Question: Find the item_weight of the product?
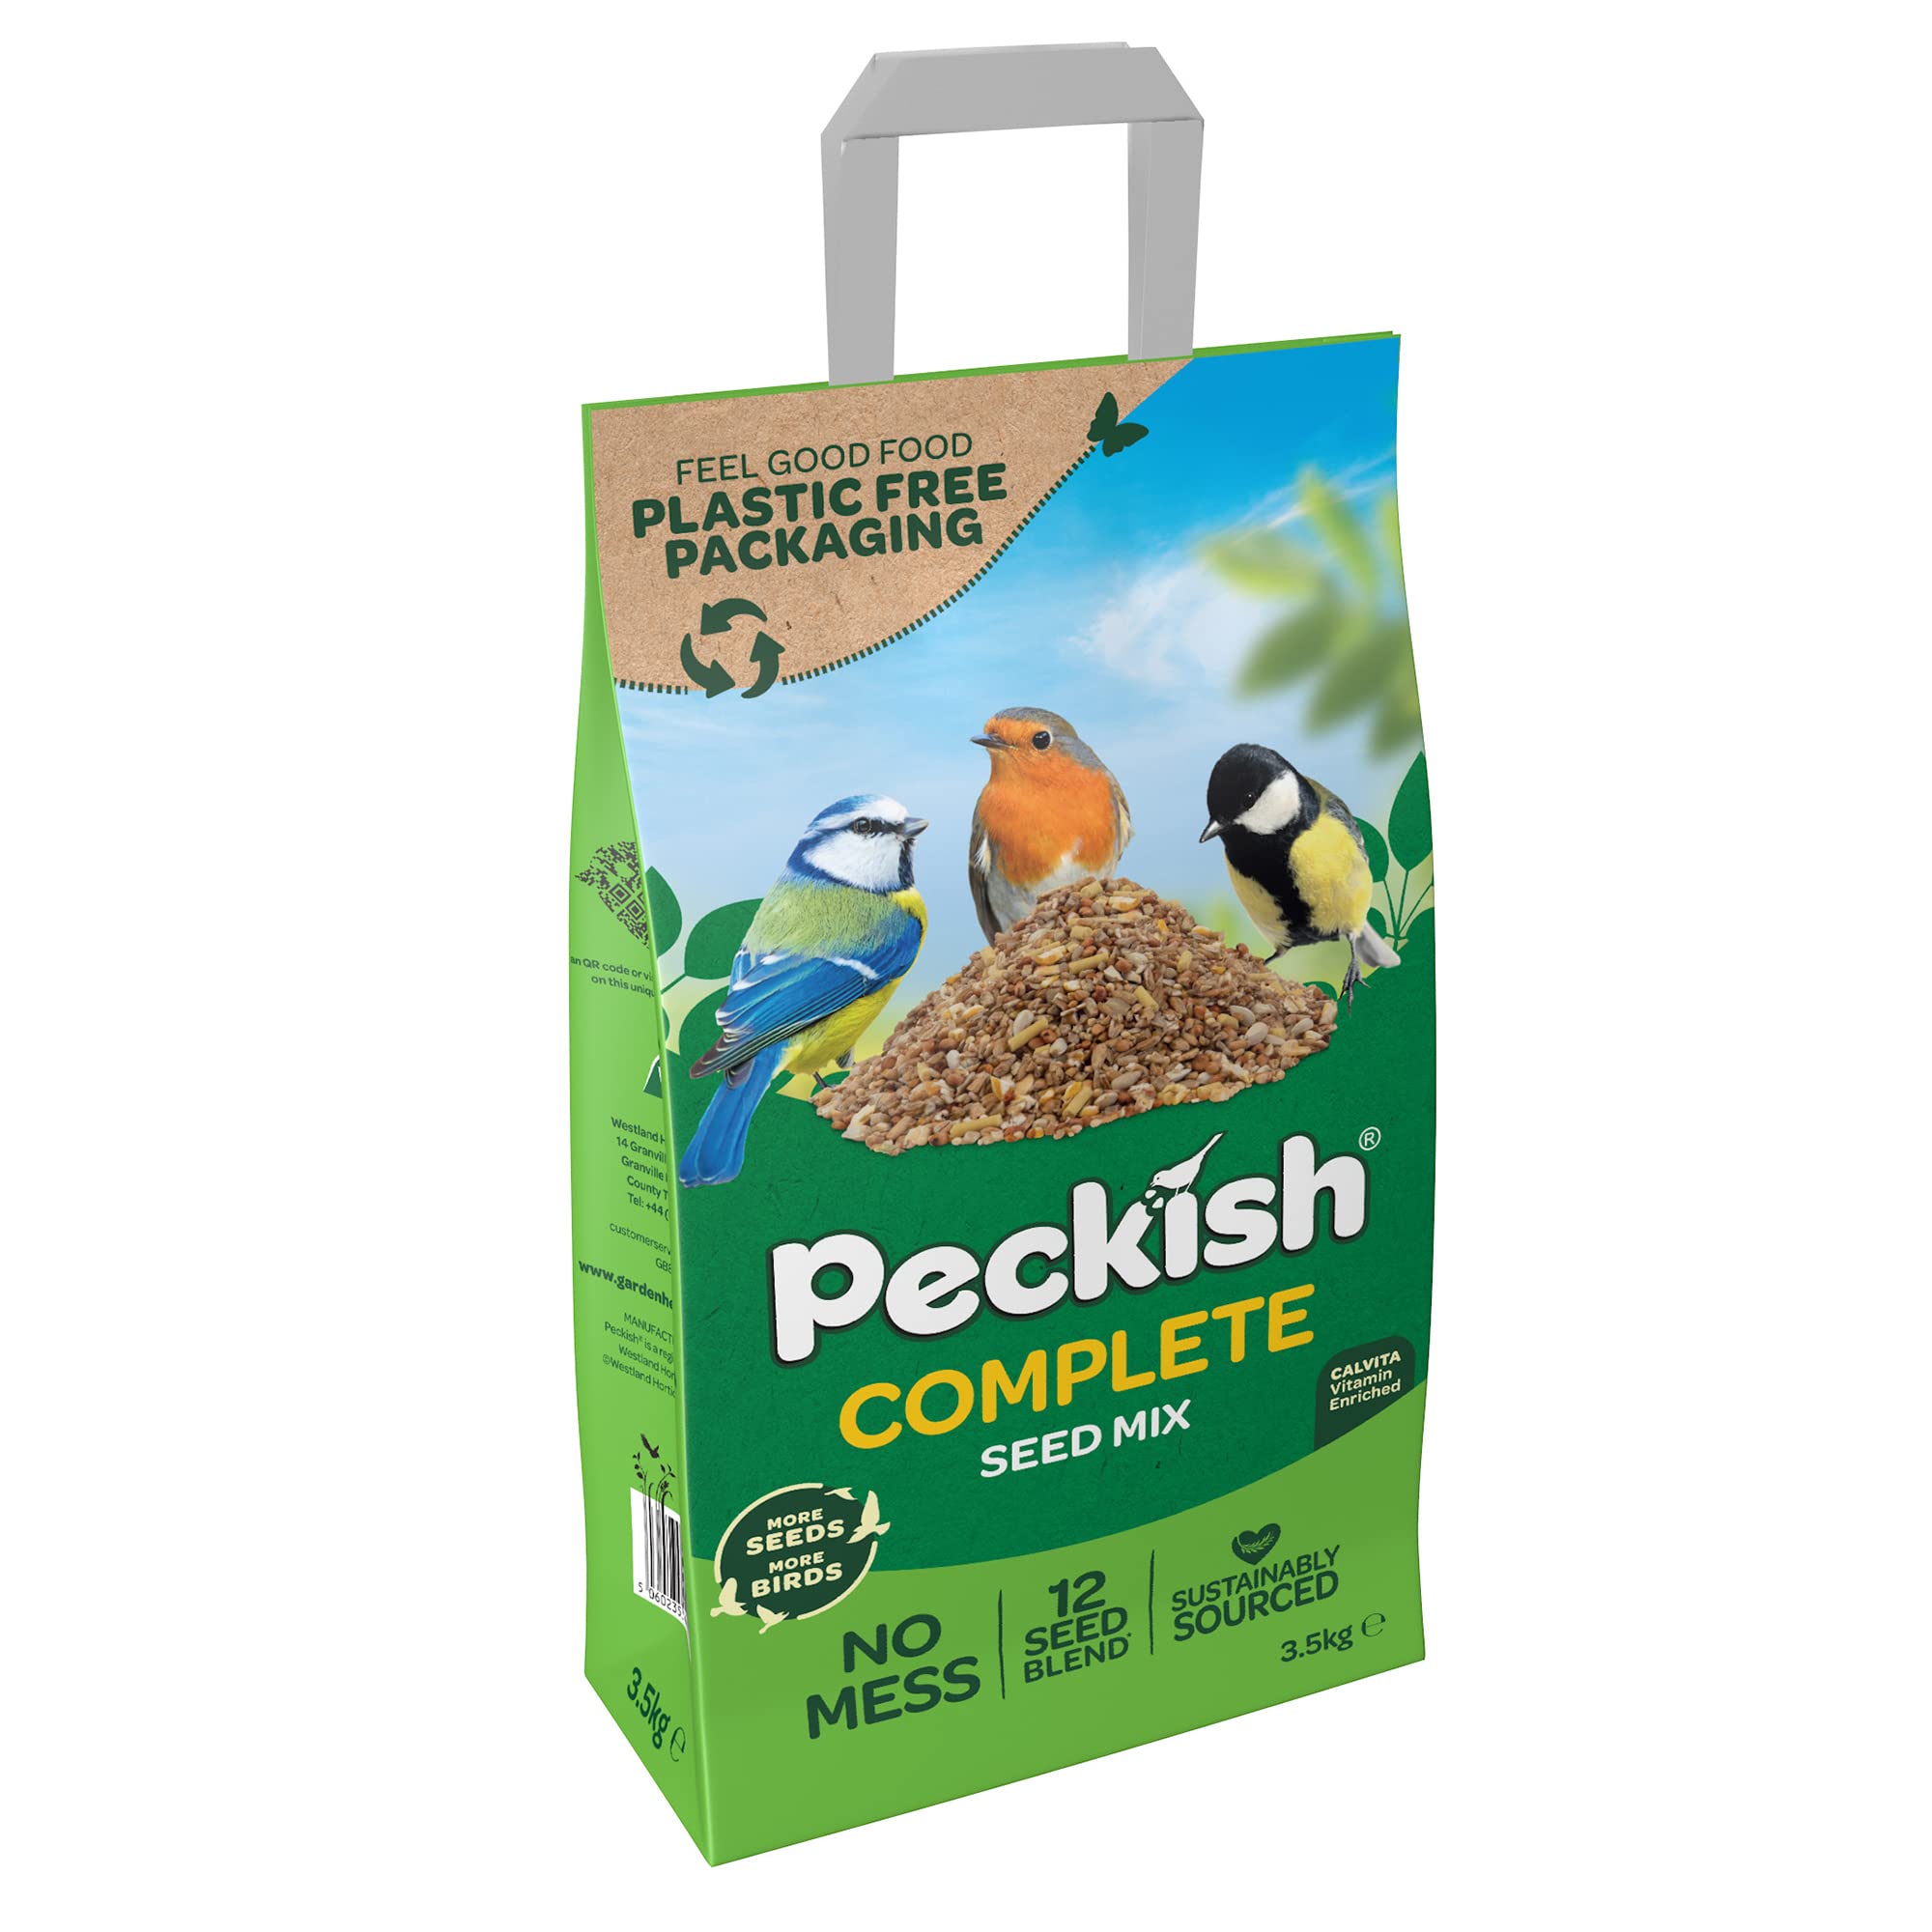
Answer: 3.5 kilogram